Newcastle City Centre

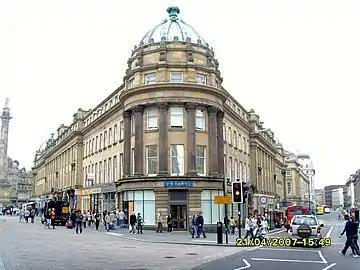
The building housing the Central Arcade

Grainger Town is the streets between, and encompassing, Pilgrim Street, Clayton Street and Blackett Street. It was built in the mid-19th century and, today, is an area centred on shopping, nightlife and most notable neo-classical architecture. The Theatre Royal is situated on Grey Street. The Grainger Market is a covered market built to house the traders displaced during the re-modelling of the city.